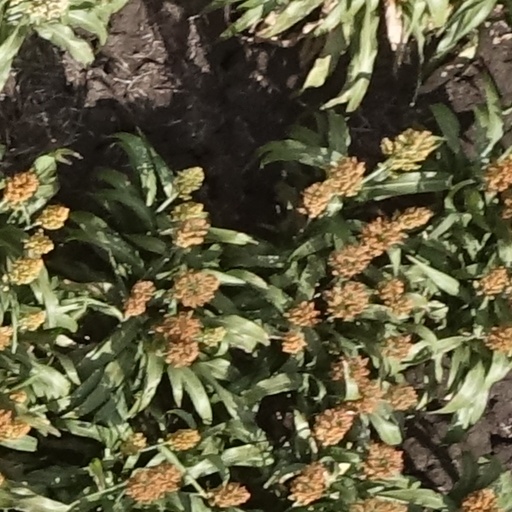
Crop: sorghum